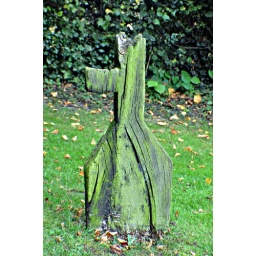
This wooden cross marks the graveof an E. Edwards, who died in 1842